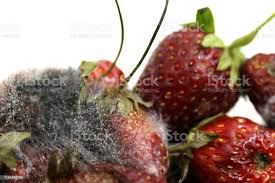
Waste category: biological